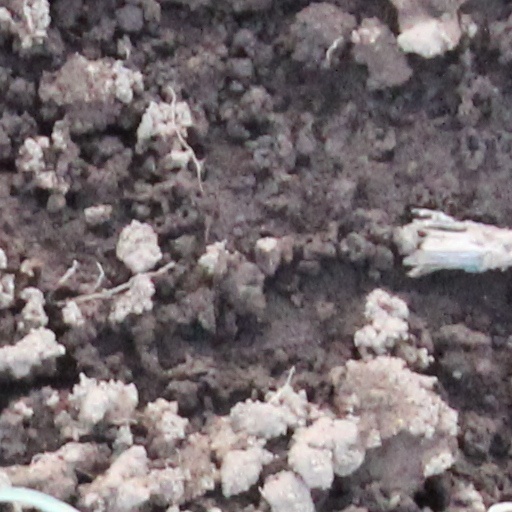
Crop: wheat